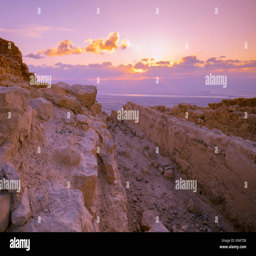
beautiful purple sunrise over fortress .